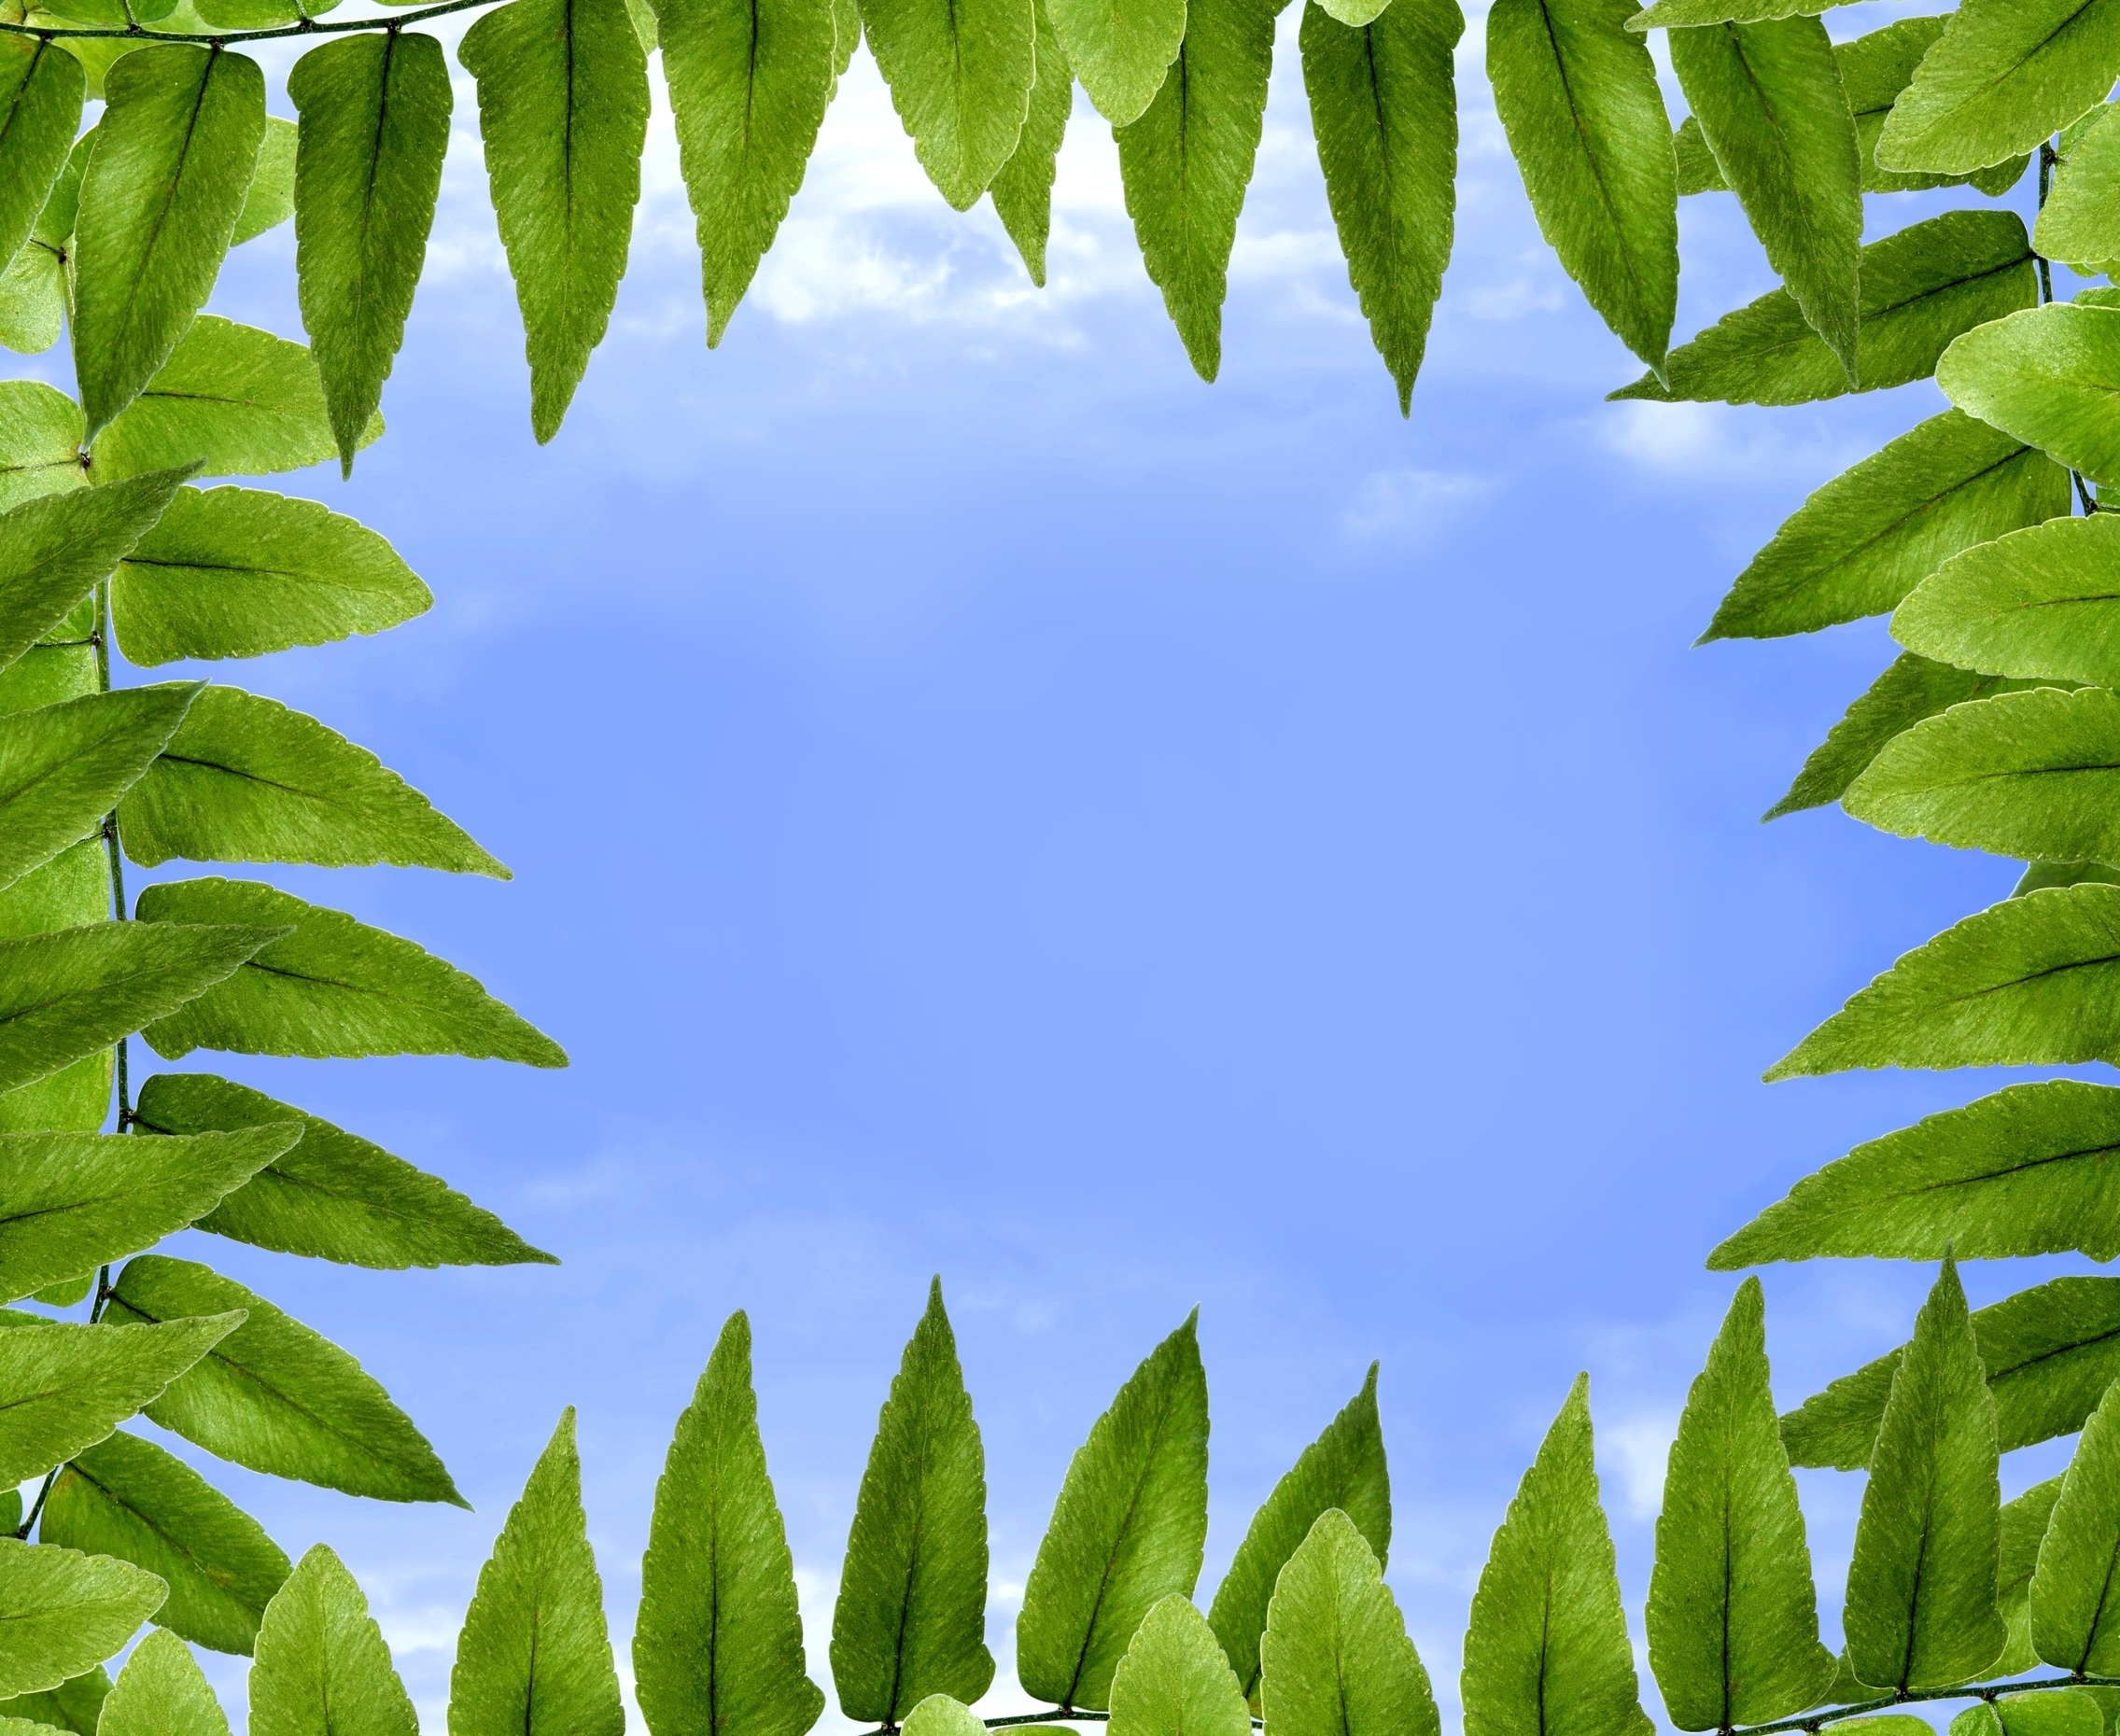
tree, nature, forest, grass, branch, cloud, plant, sky, sunlight, leaf, flower, foliage, green, jungle, botany, blue, flora, fern, clouds, background, vegetation, shrub, rainforest, plantation, habitat, tropics, ecosystem, the background, shades of green, flowering plant, polypody, natural environment, plant stem, woody plant, land plant, arecales